František Slunečko

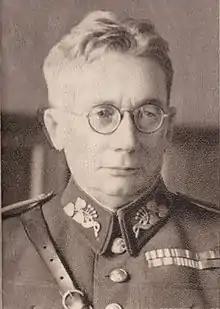
General František Slunečko

František Slunečko (2 October 1886, Mladá Vožice – 10 December 1963, Prague) was a Czech general, a member of the World War II resistance group Defense of the Nation, and the military commander of Bohemia during the Prague Uprising 1945.